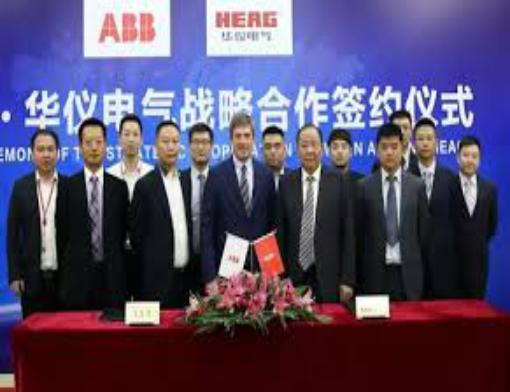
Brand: Hua Yi Elec Apparatus Group
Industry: Electronic